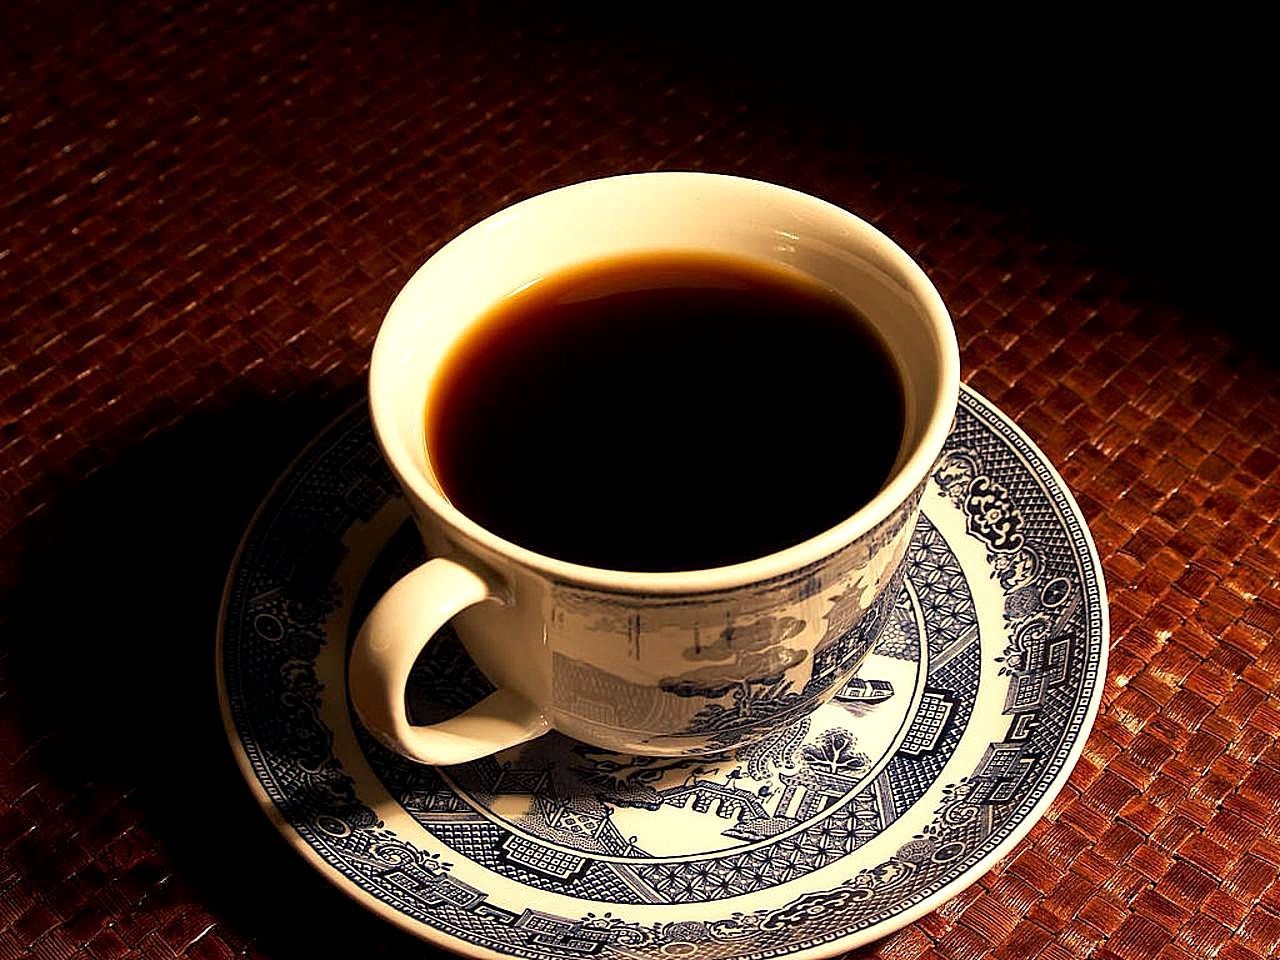
coffee, cup, food, saucer, drink, espresso, coffee cup, caffeine, flat white, turkish coffee, cortado, caff macchiato, coffee milk, ristretto, caff americano